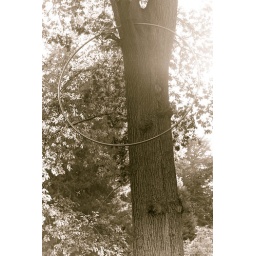
hoop in tree